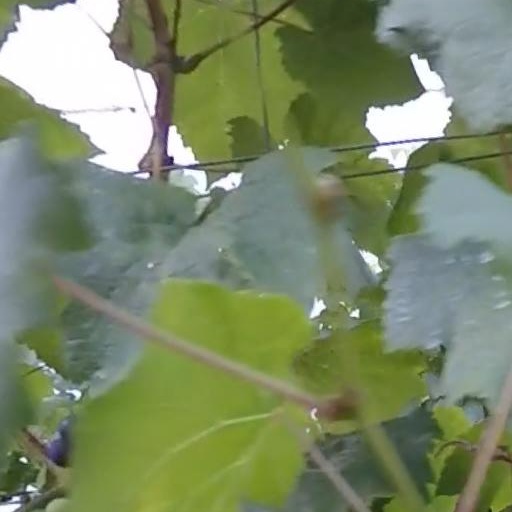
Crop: grape